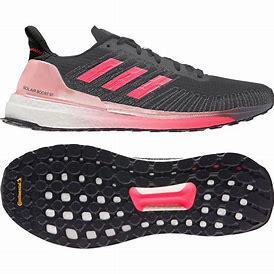
Brand: Adidas
Model: Solarboost 19